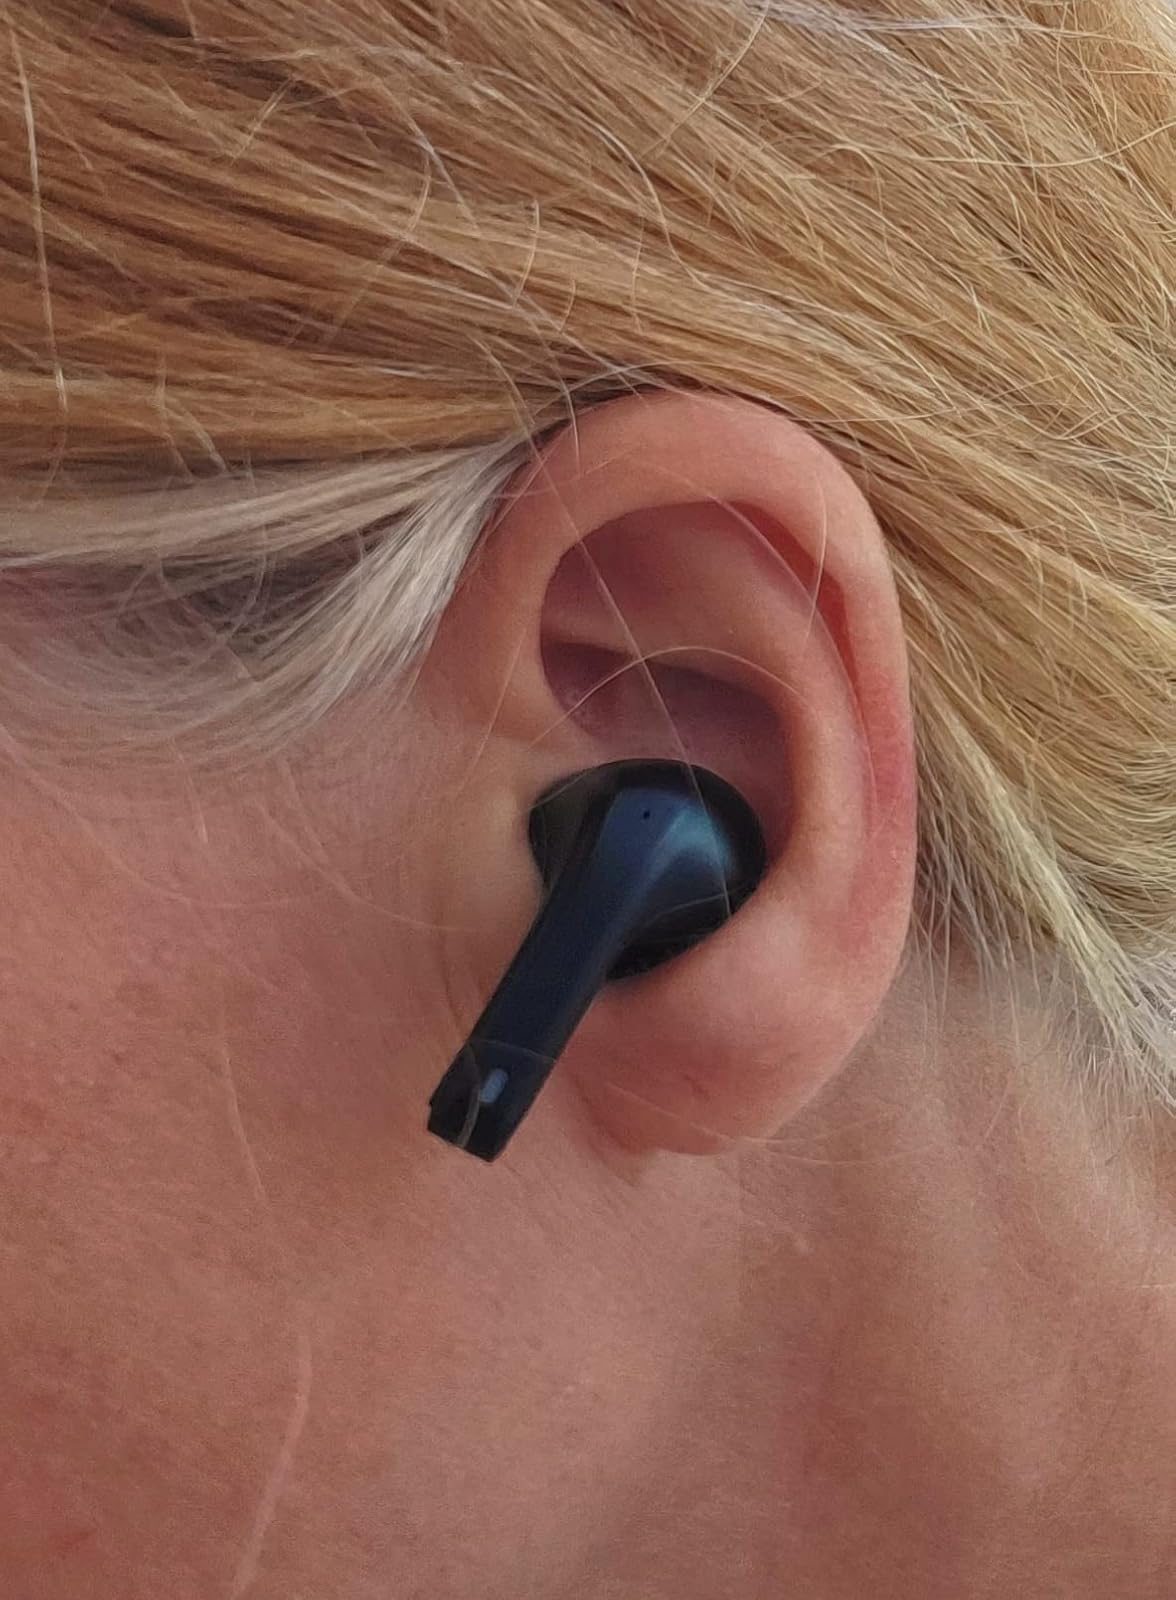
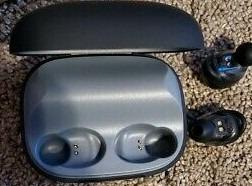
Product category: earbuds
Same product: no